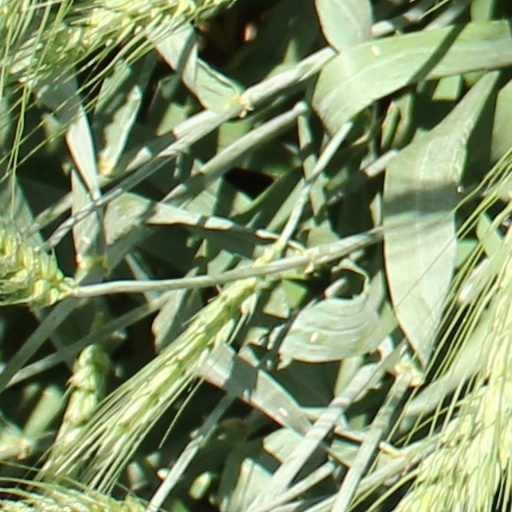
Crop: wheat